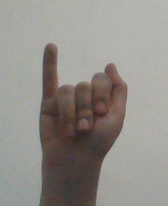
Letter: meem